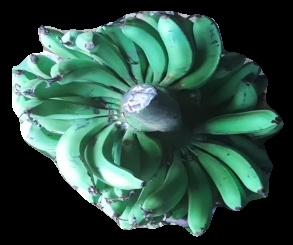
Variety: pachbale
Grade: grade1